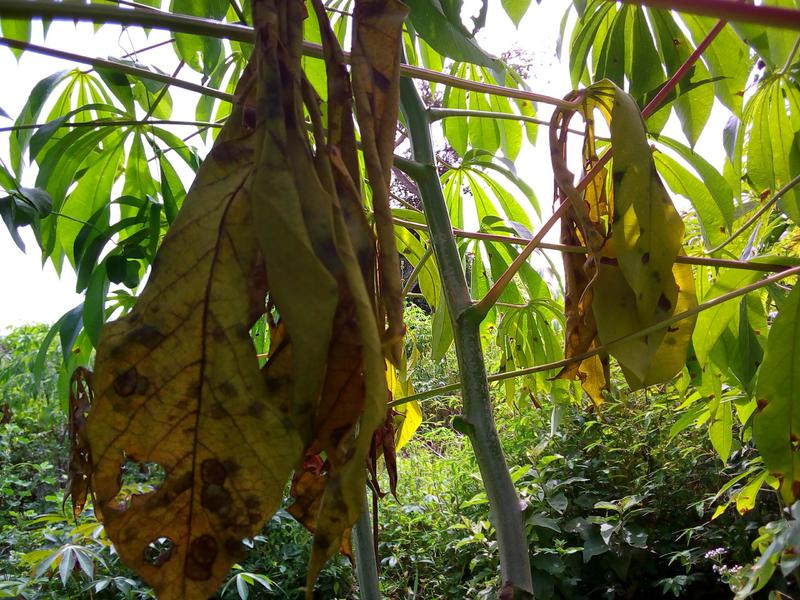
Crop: cassava
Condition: bacterial_blight